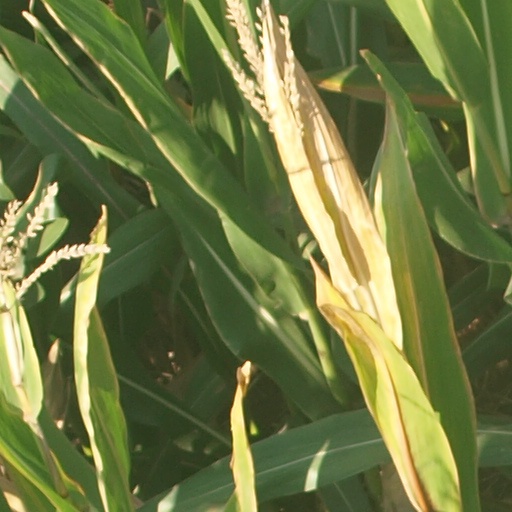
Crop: maize; corn